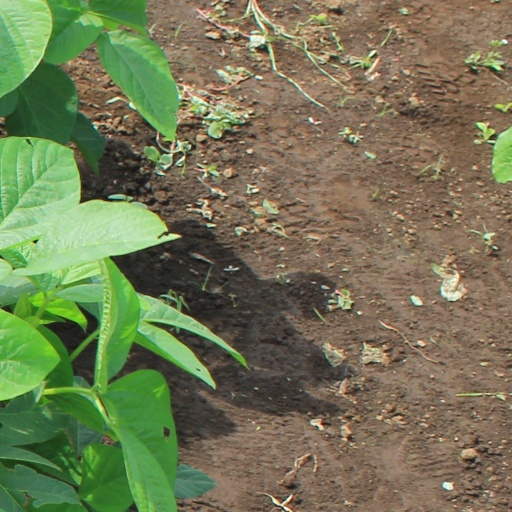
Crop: soybean